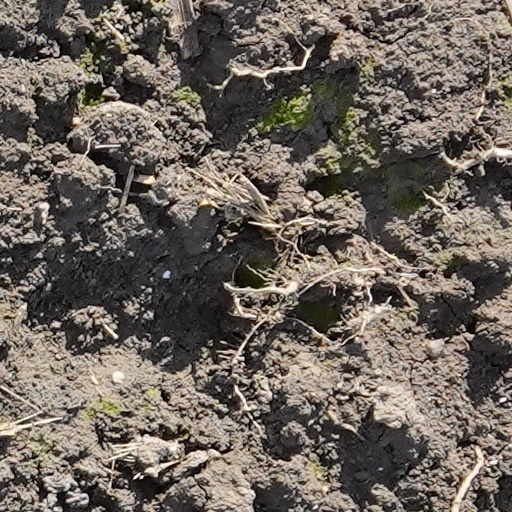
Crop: wheat